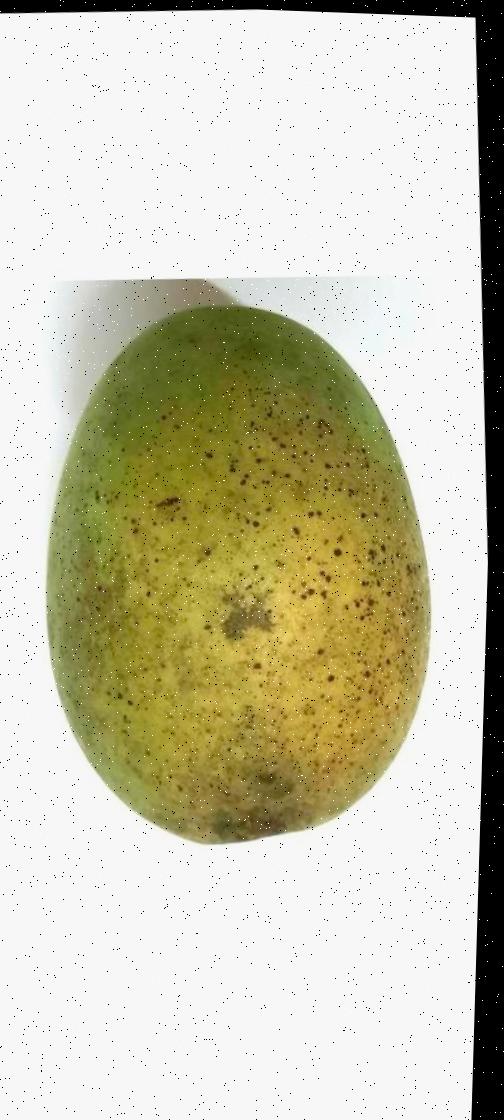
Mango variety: Shada